Peumerit-Quintin

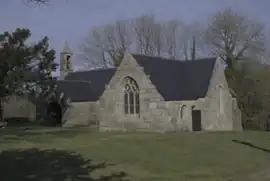
The chapel of Le Loc'h

Peumerit-Quintin is a commune in the Côtes-d'Armor department of Brittany in northwestern France.